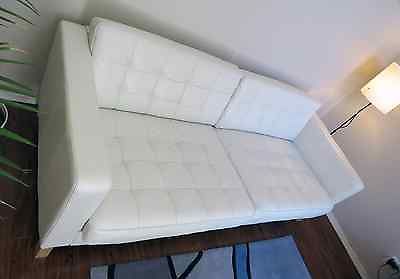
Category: sofa